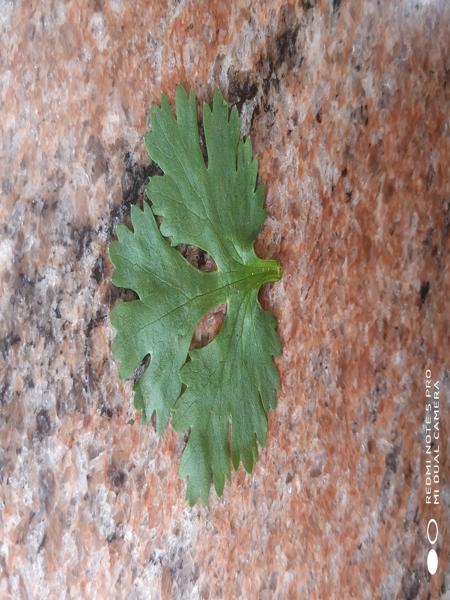
Plant: Coriender